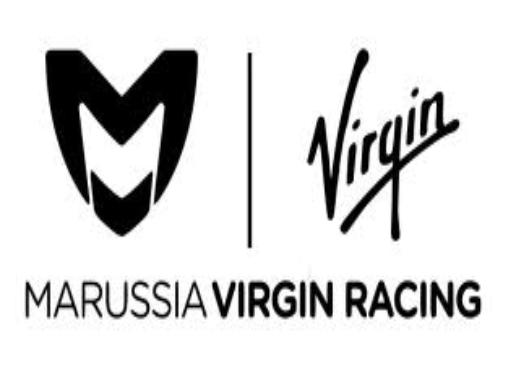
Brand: Marussia
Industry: Transportation